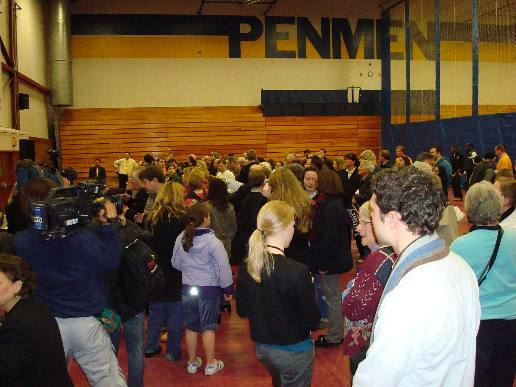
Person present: Yes